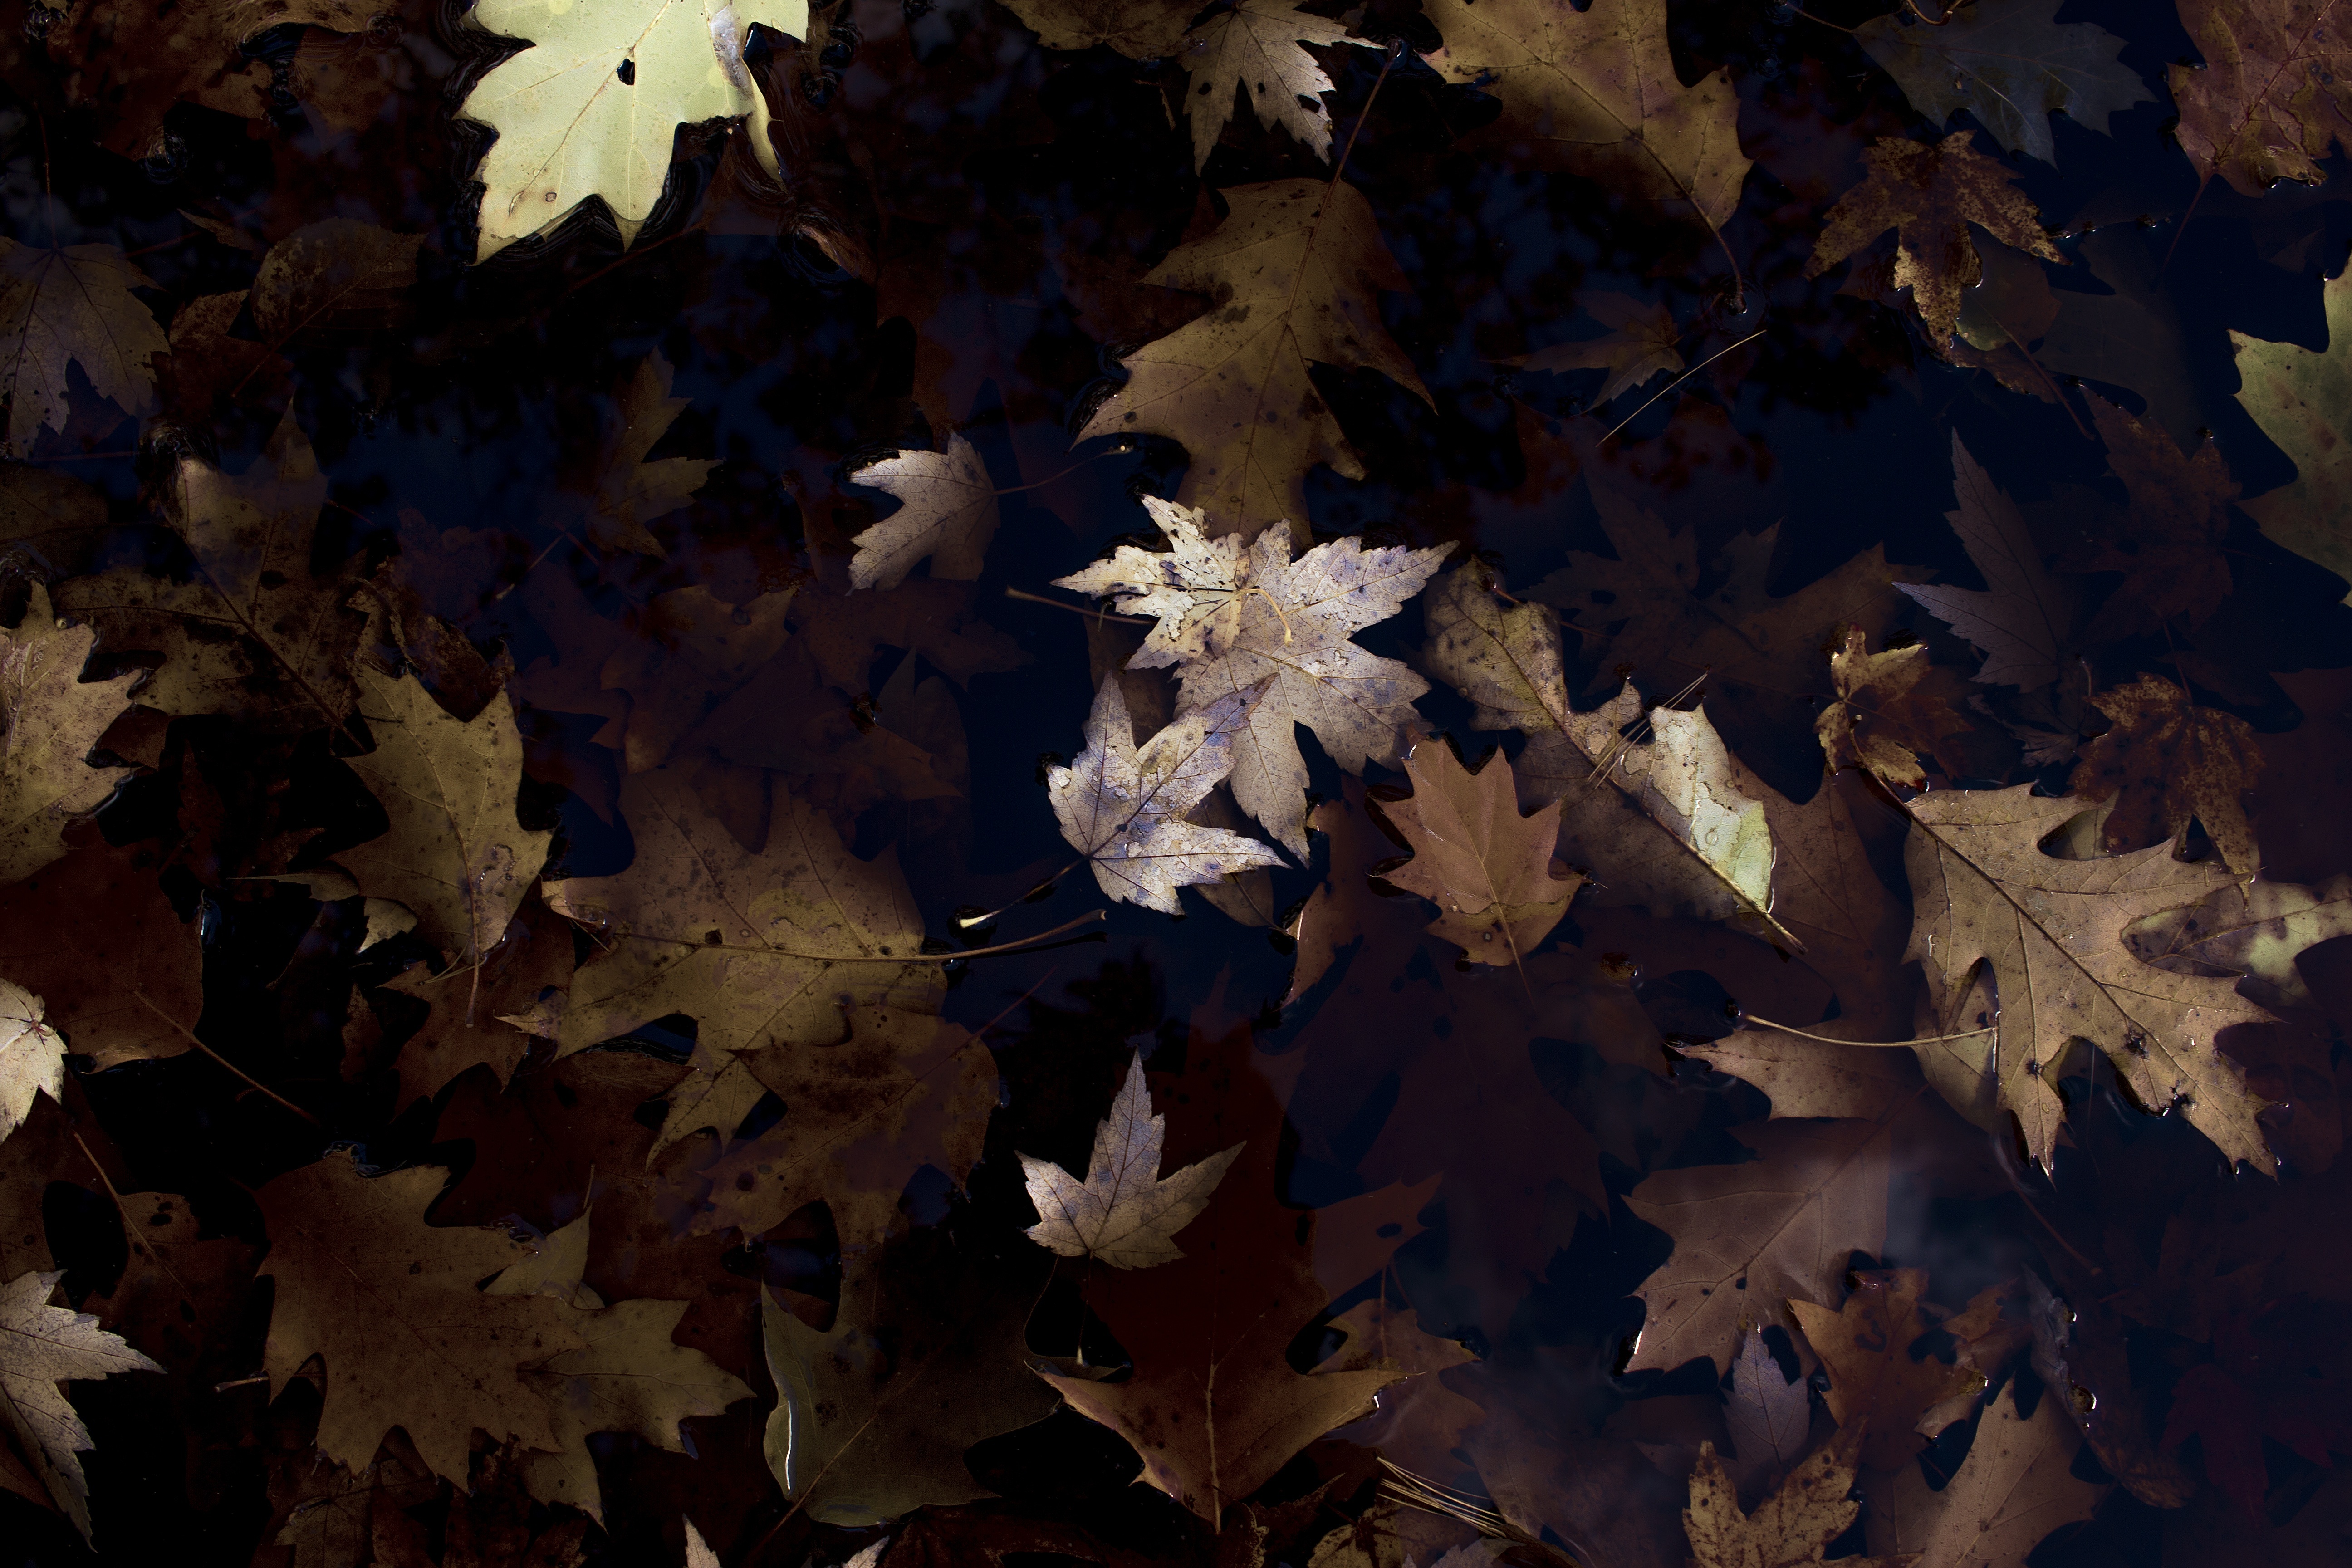
tree, water, nature, branch, plant, leaf, fall, flower, lake, foliage, puddle, autumn, brown, dried, season, maple tree, maple leaf, leaves, oak, fallen, november, october, autumn leaves, flowering plant, woody plant, land plant